Waltenschwil

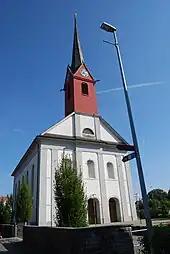
Village church of Waltenschwil

From the , 1,273 or 62.7% were Roman Catholic, while 478 or 23.6% belonged to the Swiss Reformed Church. Of the rest of the population, there was 1 individual who belonged to the Christian Catholic faith.